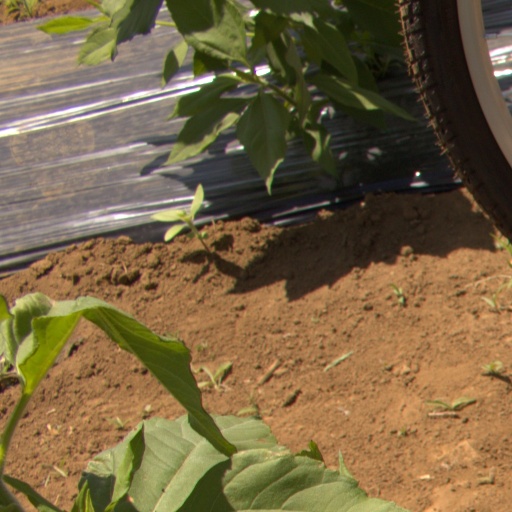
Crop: Jerusalem artichoke